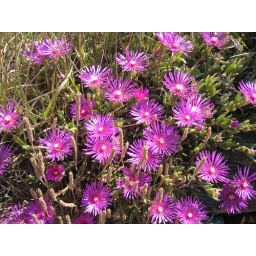
pink flowers by the sea